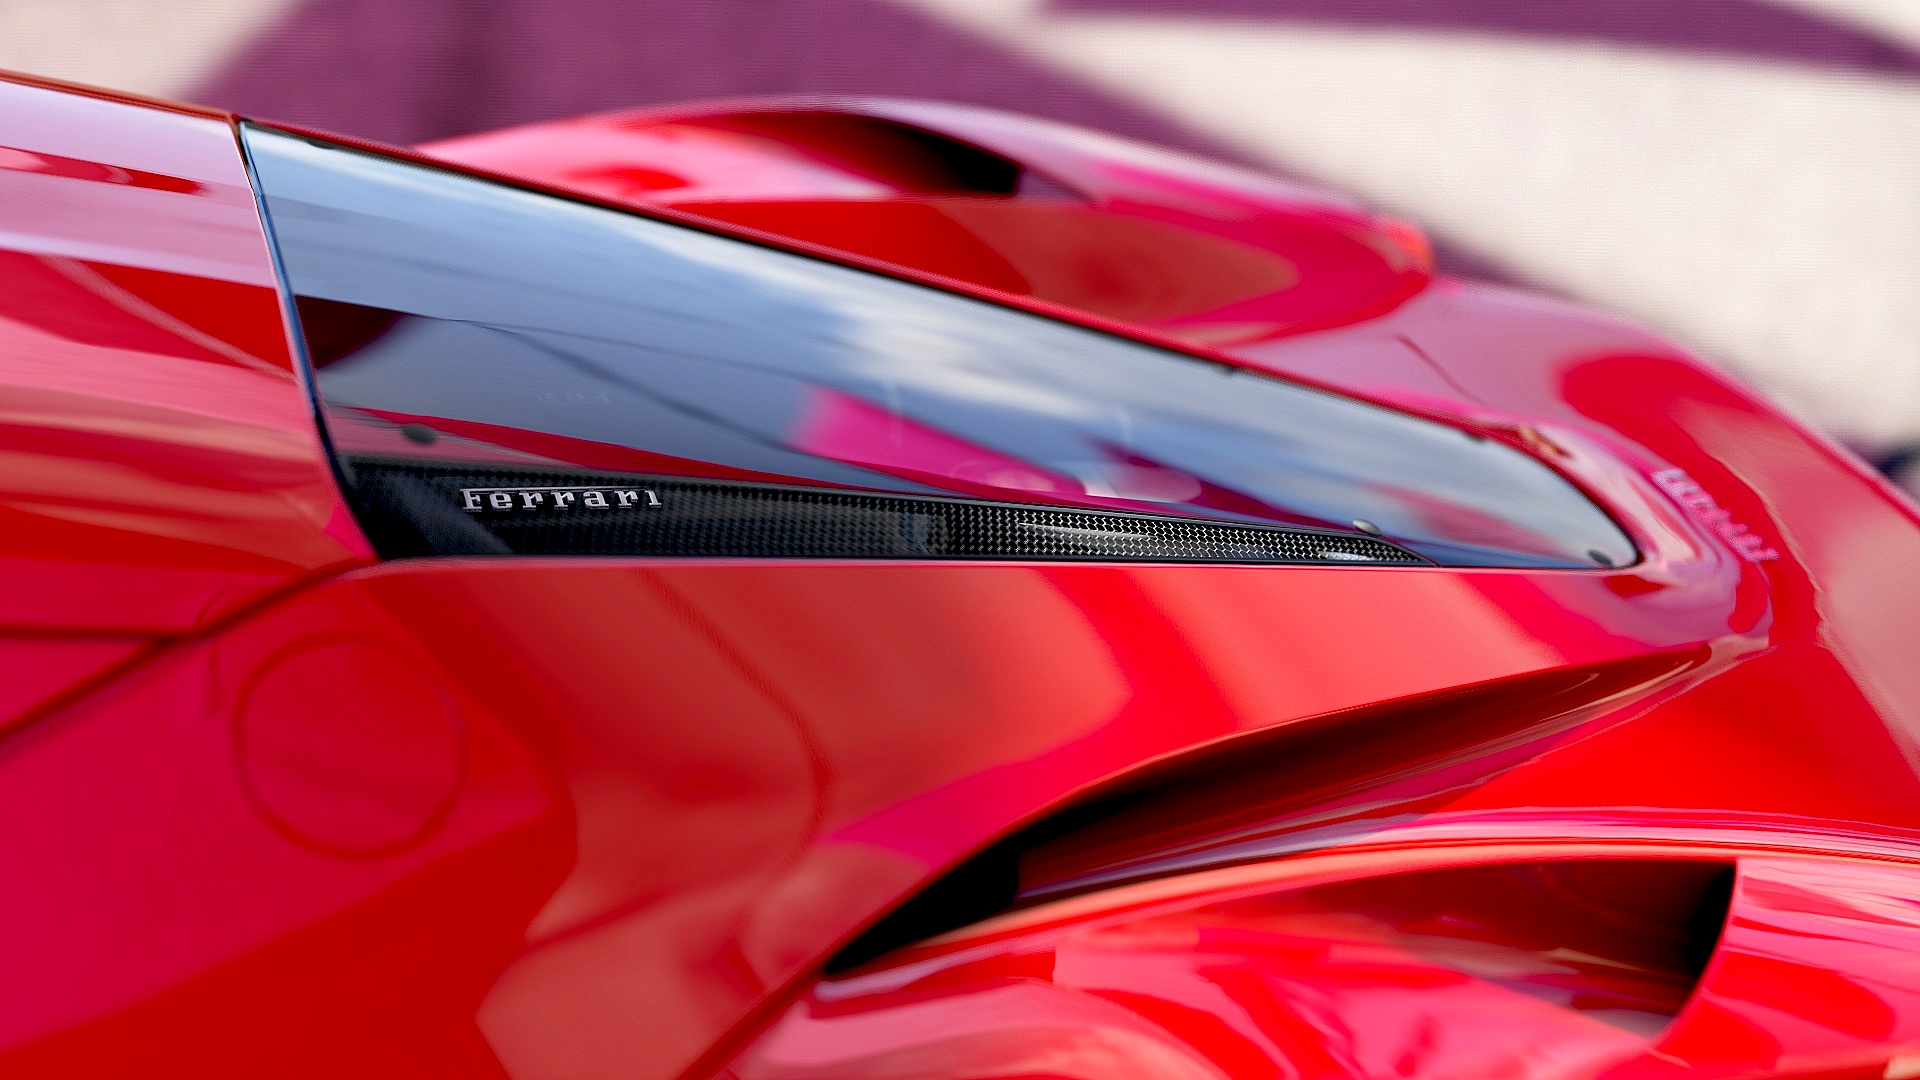
car, wheel, red, vehicle, sports car, race car, supercar, land vehicle, automobile make, automotive exterior, automotive design